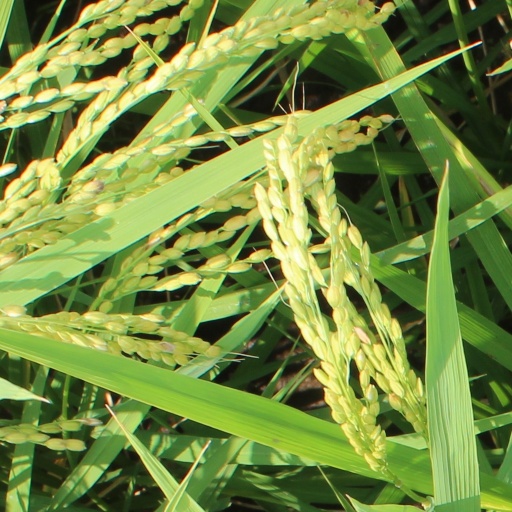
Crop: rice